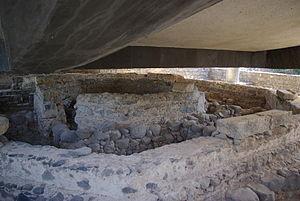
La basilique Saint-Pierre de Capharnaüm est une basilique contemporaine du XXᵉ siècle, construite sur une église byzantine du IVᵉ siècle, elle-même construite sur les restes archéologiques présumés de la « maison de saint Pierre » du début du christianisme, à Capharnaüm en Terre sainte.